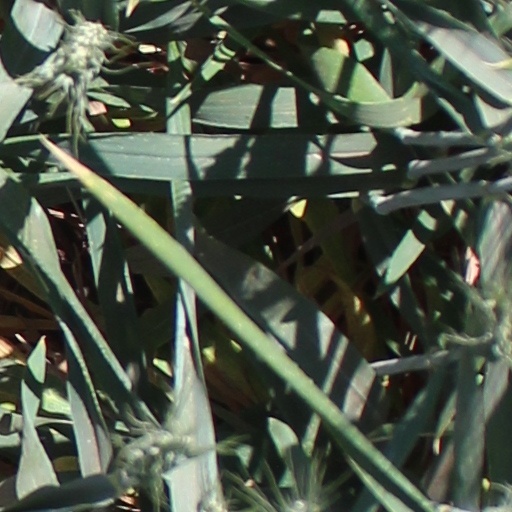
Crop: wheat